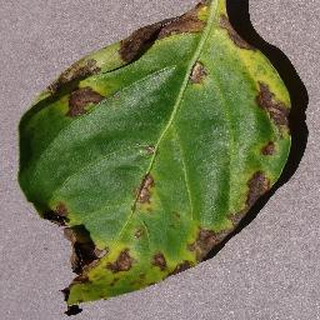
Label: bell_pepper_bacterial_spot